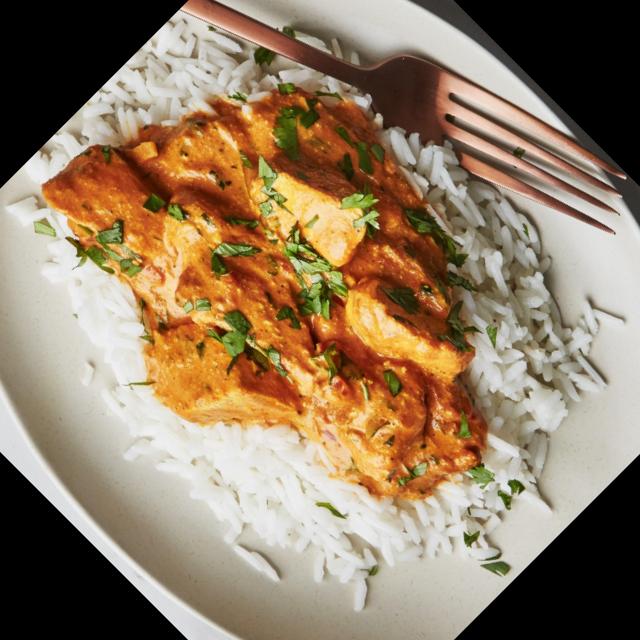
Dish: white_rice